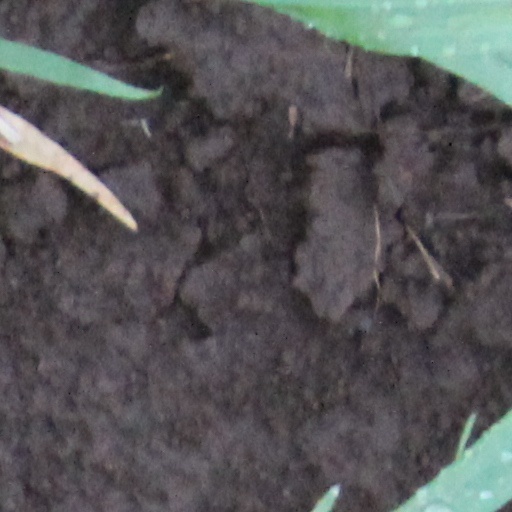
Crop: wheat